Black Kite (film)

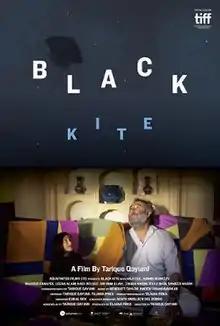
Film poster

Black Kite is a 2017 Afghan-Canadian drama film written and directed by Tarique Qayumi and starring Haji Gul Aser and Leena Alam. The film was shot quickly over a fortnight in Afghanistan where they moved locations to avoid being stopped by the Taliban. The film was screened in the Contemporary World Cinema section at the 2017 Toronto International Film Festival.